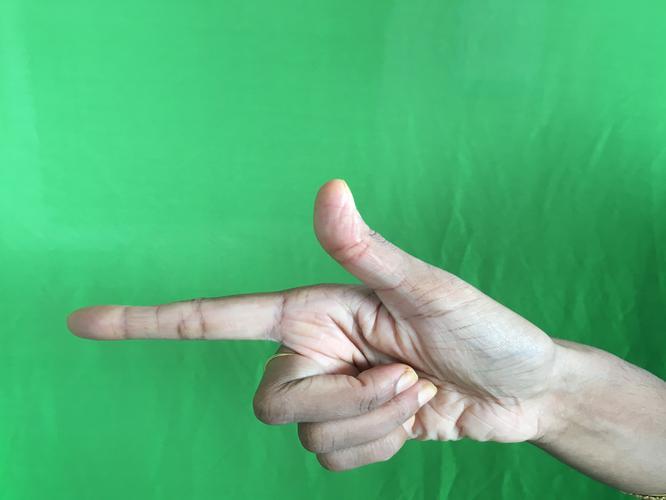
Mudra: Chandrakala
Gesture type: single_hand